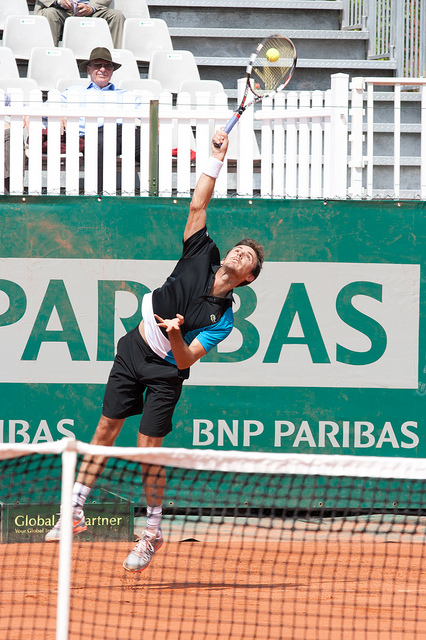
một người đàn ông đang vươn người để đánh quả bóng tennis